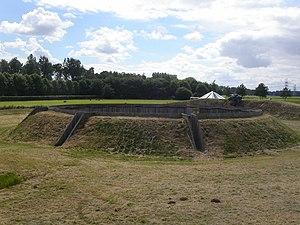
Robert Clarke Morris, né le 9 février 1931 à Kansas City et mort le 28 novembre 2018 à Kingston dans l'État de New York, est un artiste, plasticien et écrivain américain. Depuis 1957, date de sa première exposition, il crée indistinctement peintures, chorégraphies, sculptures, installations ou films.